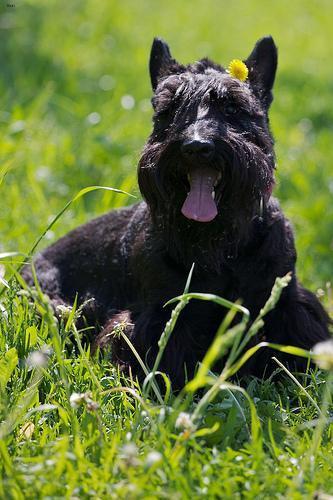
scottish terrier